Ysgol y Strade

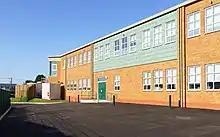
The rear of the school's extension in 2015

In 2015, a standalone extension for the Science and Design & Technology departments was completed. As a part of the project, the existing facilities used by the departments mentioned were converted and refurbished into classrooms for departments including music, media, and drama. A new lounge and study area for the school's sixth form was also introduced. In total the project cost £8.245 million, with the Welsh Government footing 50% of the investment as a part of its 21st Century Schools and Colleges Programme. Carmarthenshire County Council contributed the rest through its Modernising Education Programme.